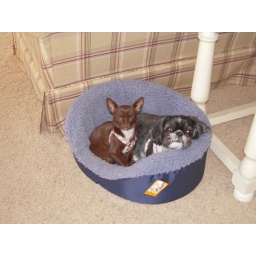
brown dog is shantas sister mazzee in florida